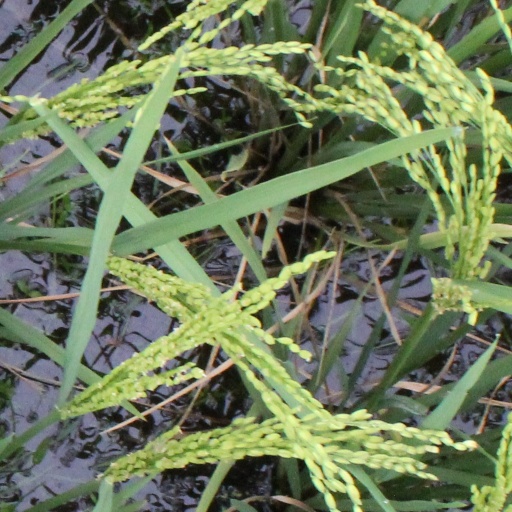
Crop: rice